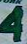
Number: 4